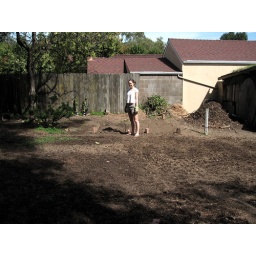
The ground had just been aerated and the grass seeds spread. Sometime in March 2007.